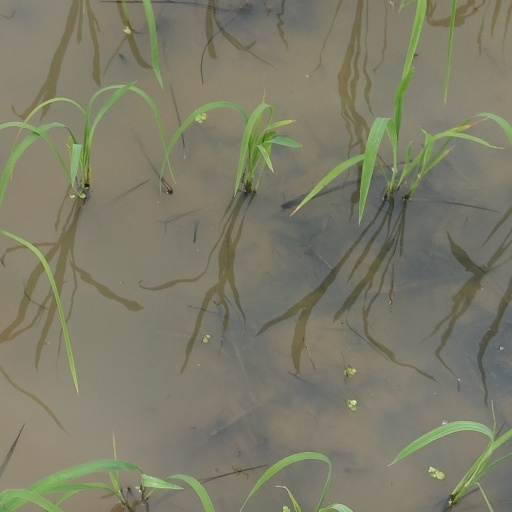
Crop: rice